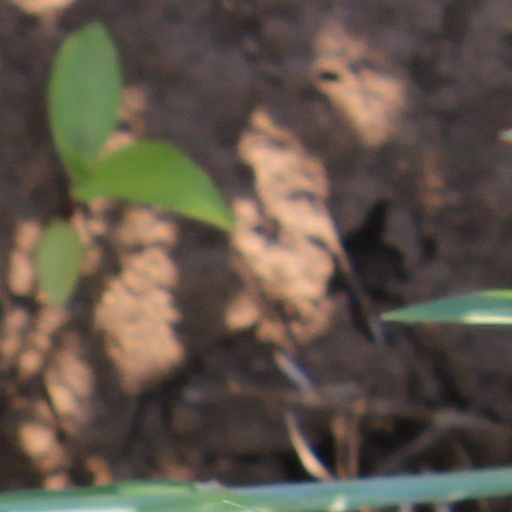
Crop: wheat